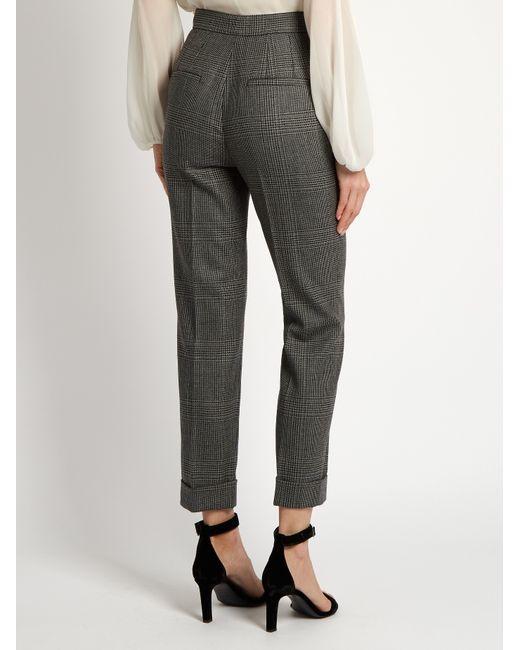
Slim Fit Bürokleidung graue Hosen für Damen